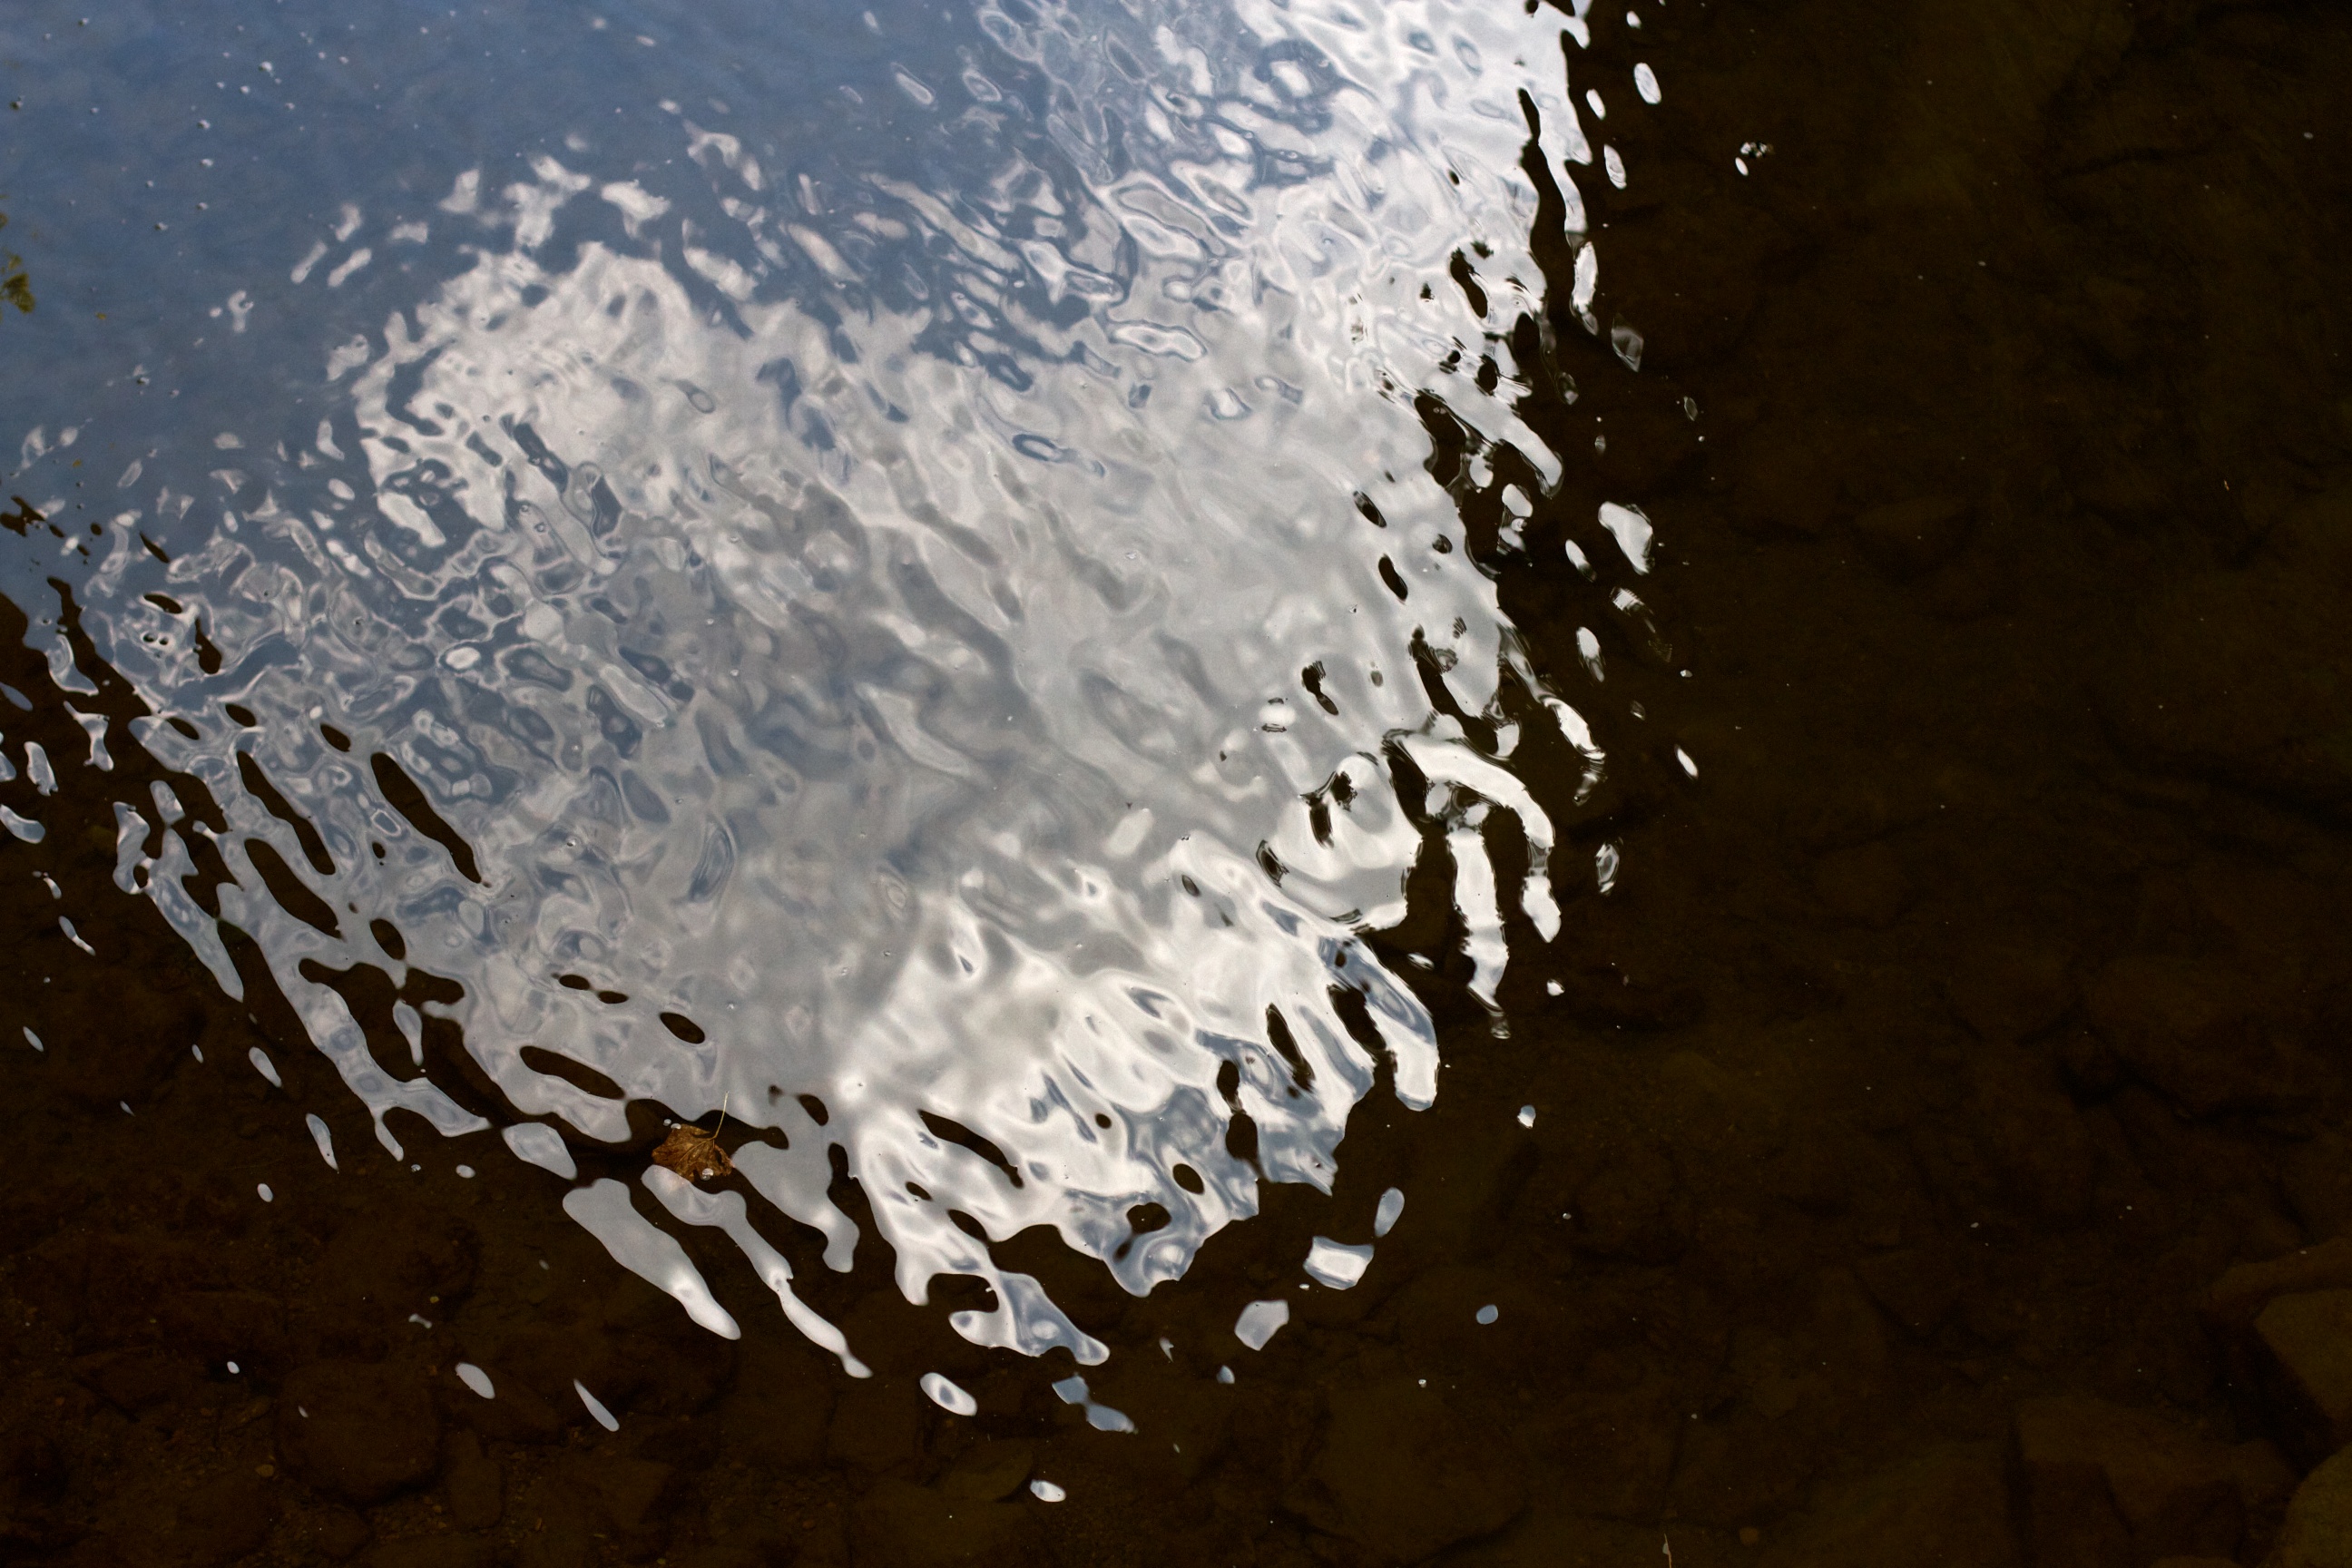
water, sunlight, wave, ice, reflection, soil, melting, freezing